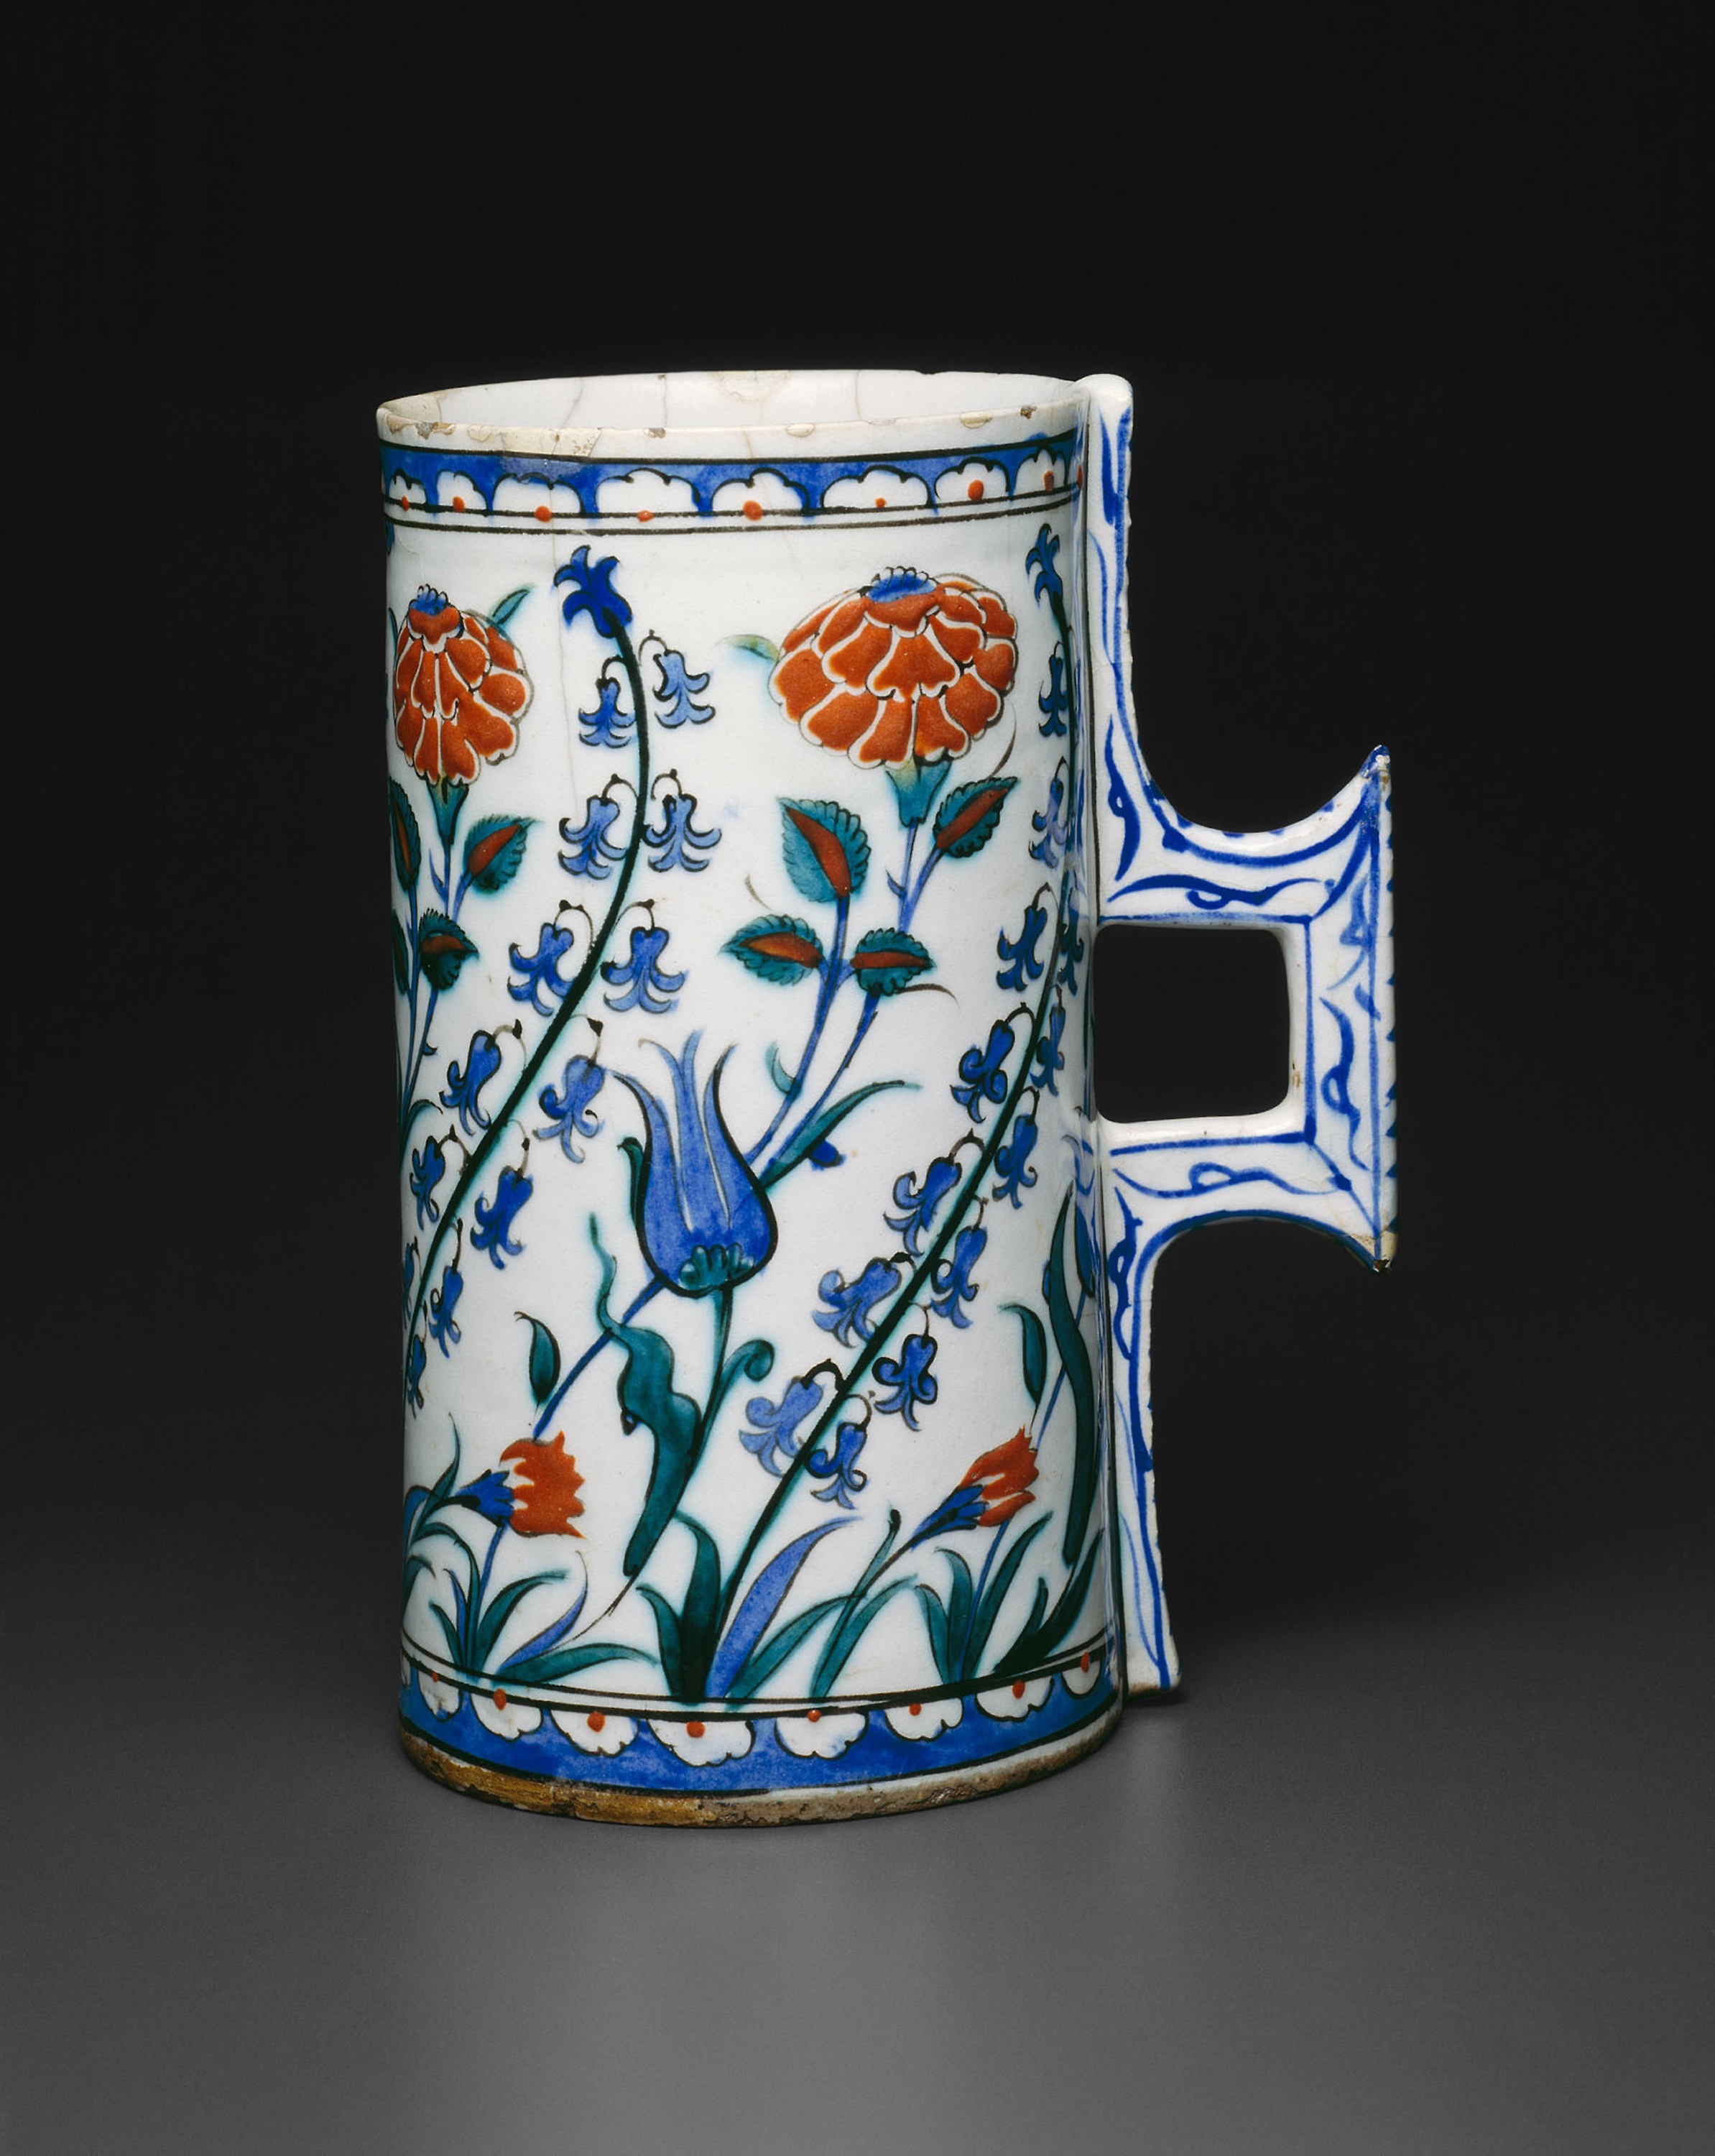
mug, porcelain, cup, ceramic, product, drinkware, tableware, blue and white porcelain, coffee cup, serveware, pottery, vase, pitcher, jug